2013 African U-17 Championship

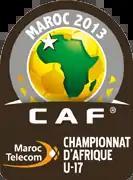

The 2013 African U-17 Championship was a football competition organized by the Confederation of African Football (CAF). The tournament took place in Morocco from 13 to 27 April. The top four teams qualified for the 2013 FIFA U-17 World Cup.